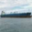
Label: ship